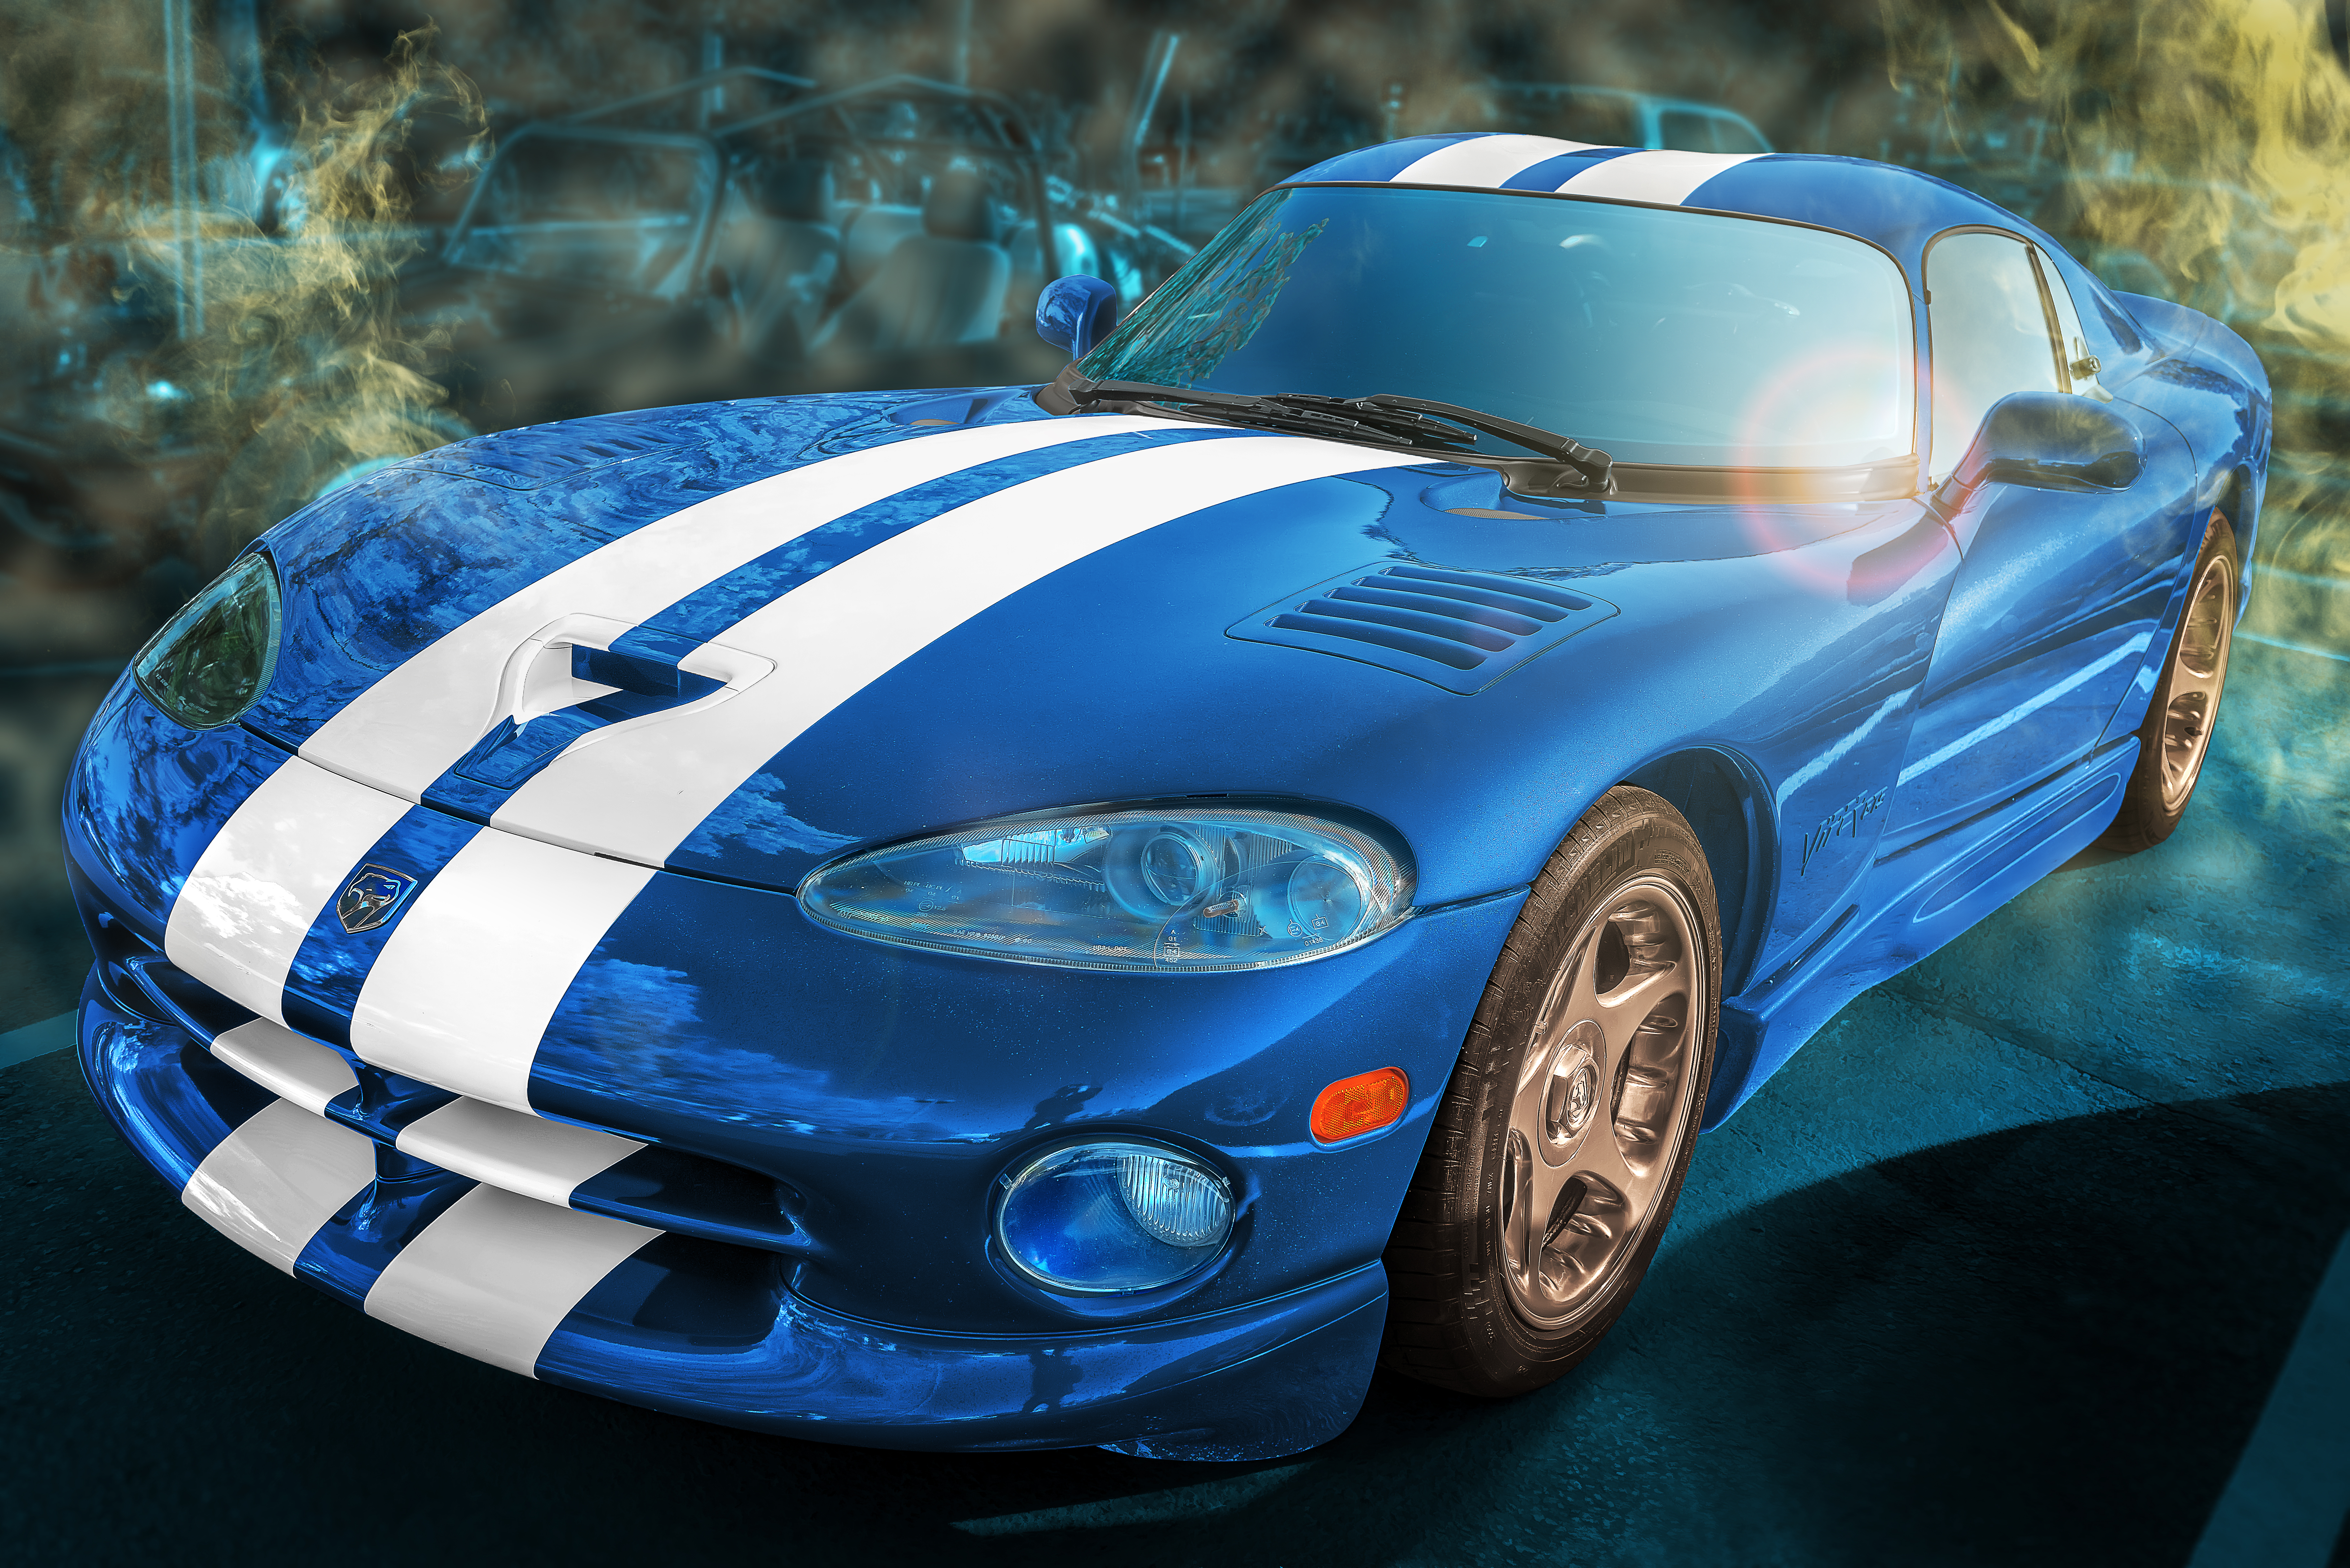
Dodge Viper GTS, dodge viper, Viper GTS, gts, dodge, viper, car, auto, land vehicle, motor vehicle, vehicle, sports car, race car, automotive design, performance car, hennessey viper venom 1000 twin turbo, supercar, muscle car, automotive wheel system, chrysler viper gts r, wheel, automotive exterior, computer wallpaper, plant, compact car